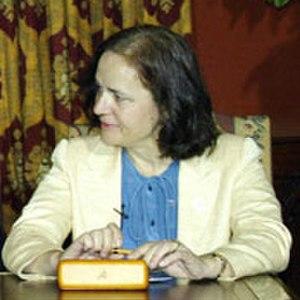
Loyola de Palacio y del Valle Lersundi, née le 16 septembre 1950 à Madrid et morte le 13 décembre 2006 à Madrid, est une personnalité politique espagnole et de l'Union européenne.
Cette liste de femmes ministres espagnoles recense, par cabinet, toutes les femmes qui ont été membres d'un gouvernement depuis les années 1930, mais surtout depuis les années 1980. Elles constituent dans un premier temps des exceptions au sein de la vie politique nationale. Federica Montseny est la première femme ministre entre 1936 et 1937 pendant l'éphémère Seconde République espagnole. Il faut ensuite attendre 1981 pour qu'une autre femme, Soledad Becerril, soit nommée ministre.